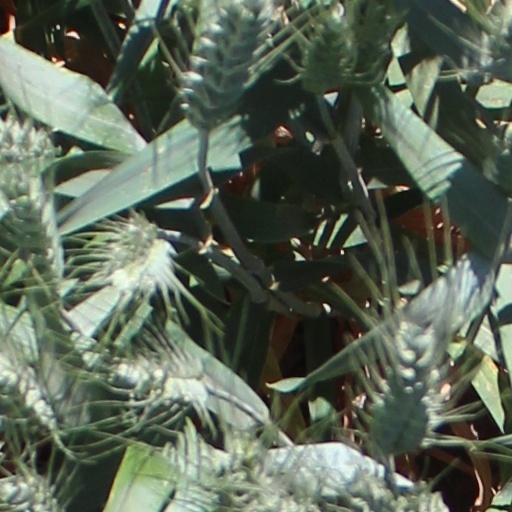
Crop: wheat